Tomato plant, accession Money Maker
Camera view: vertical (180 deg); turntable rotation: 330 degrees
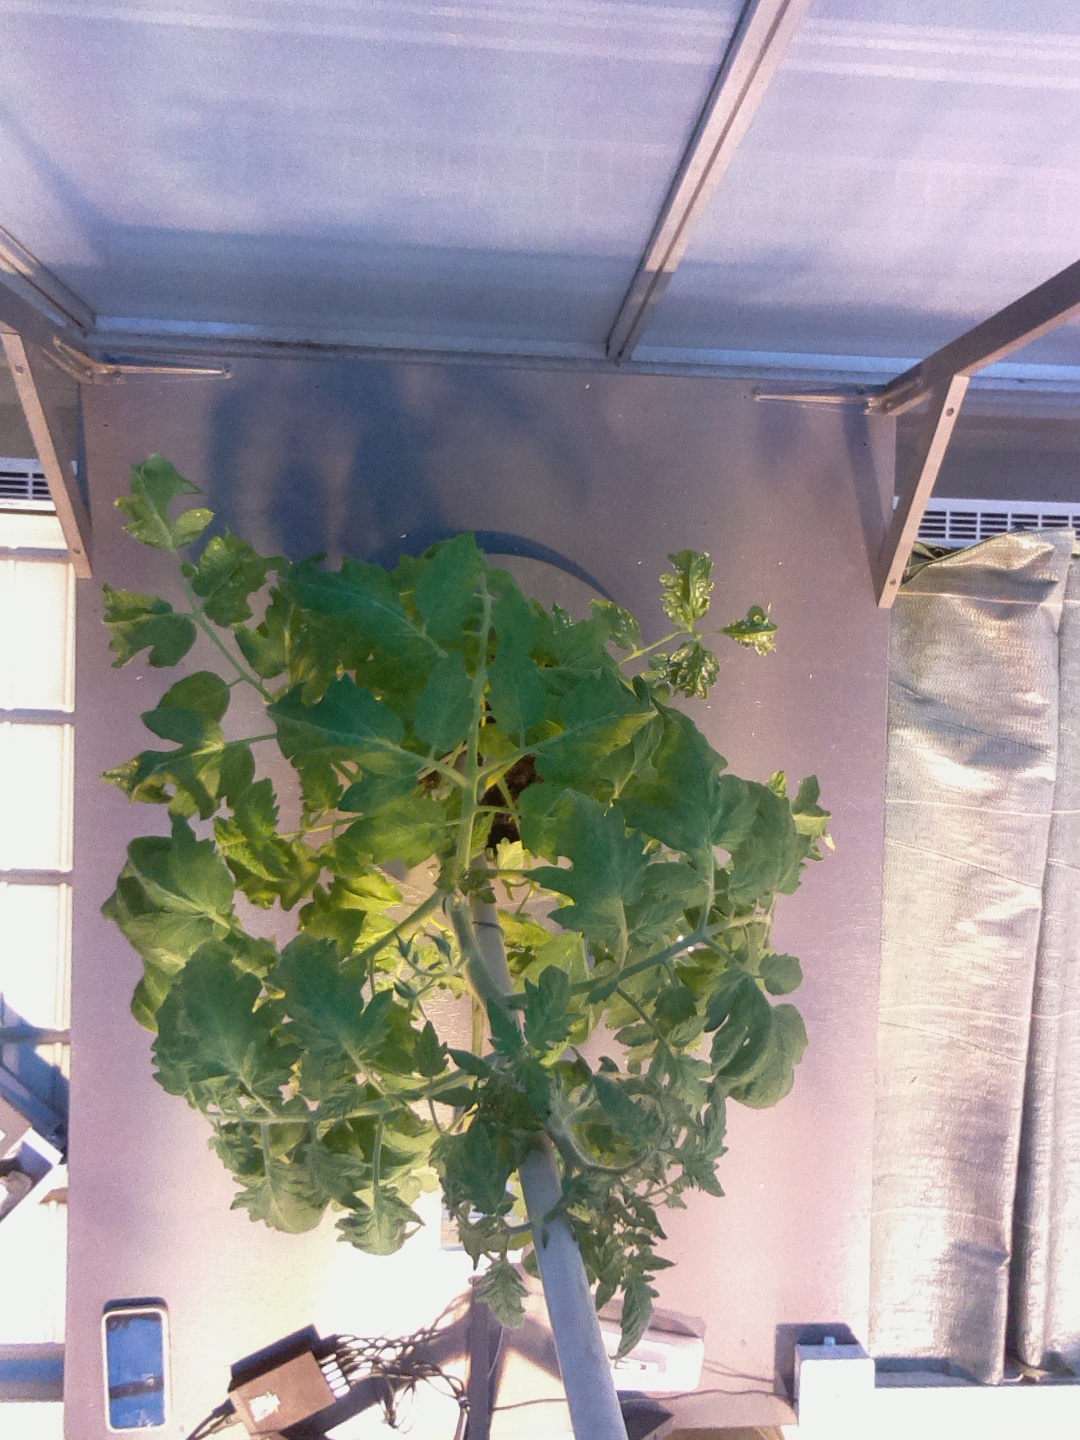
BBCH growth stage 60: First flowers open